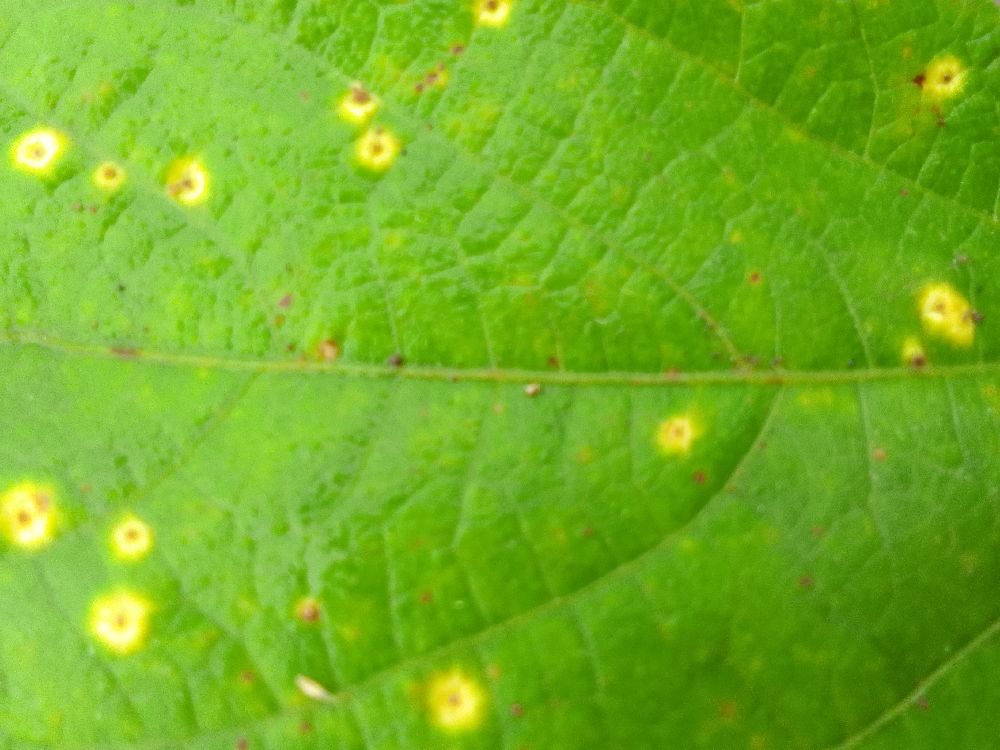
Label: rust